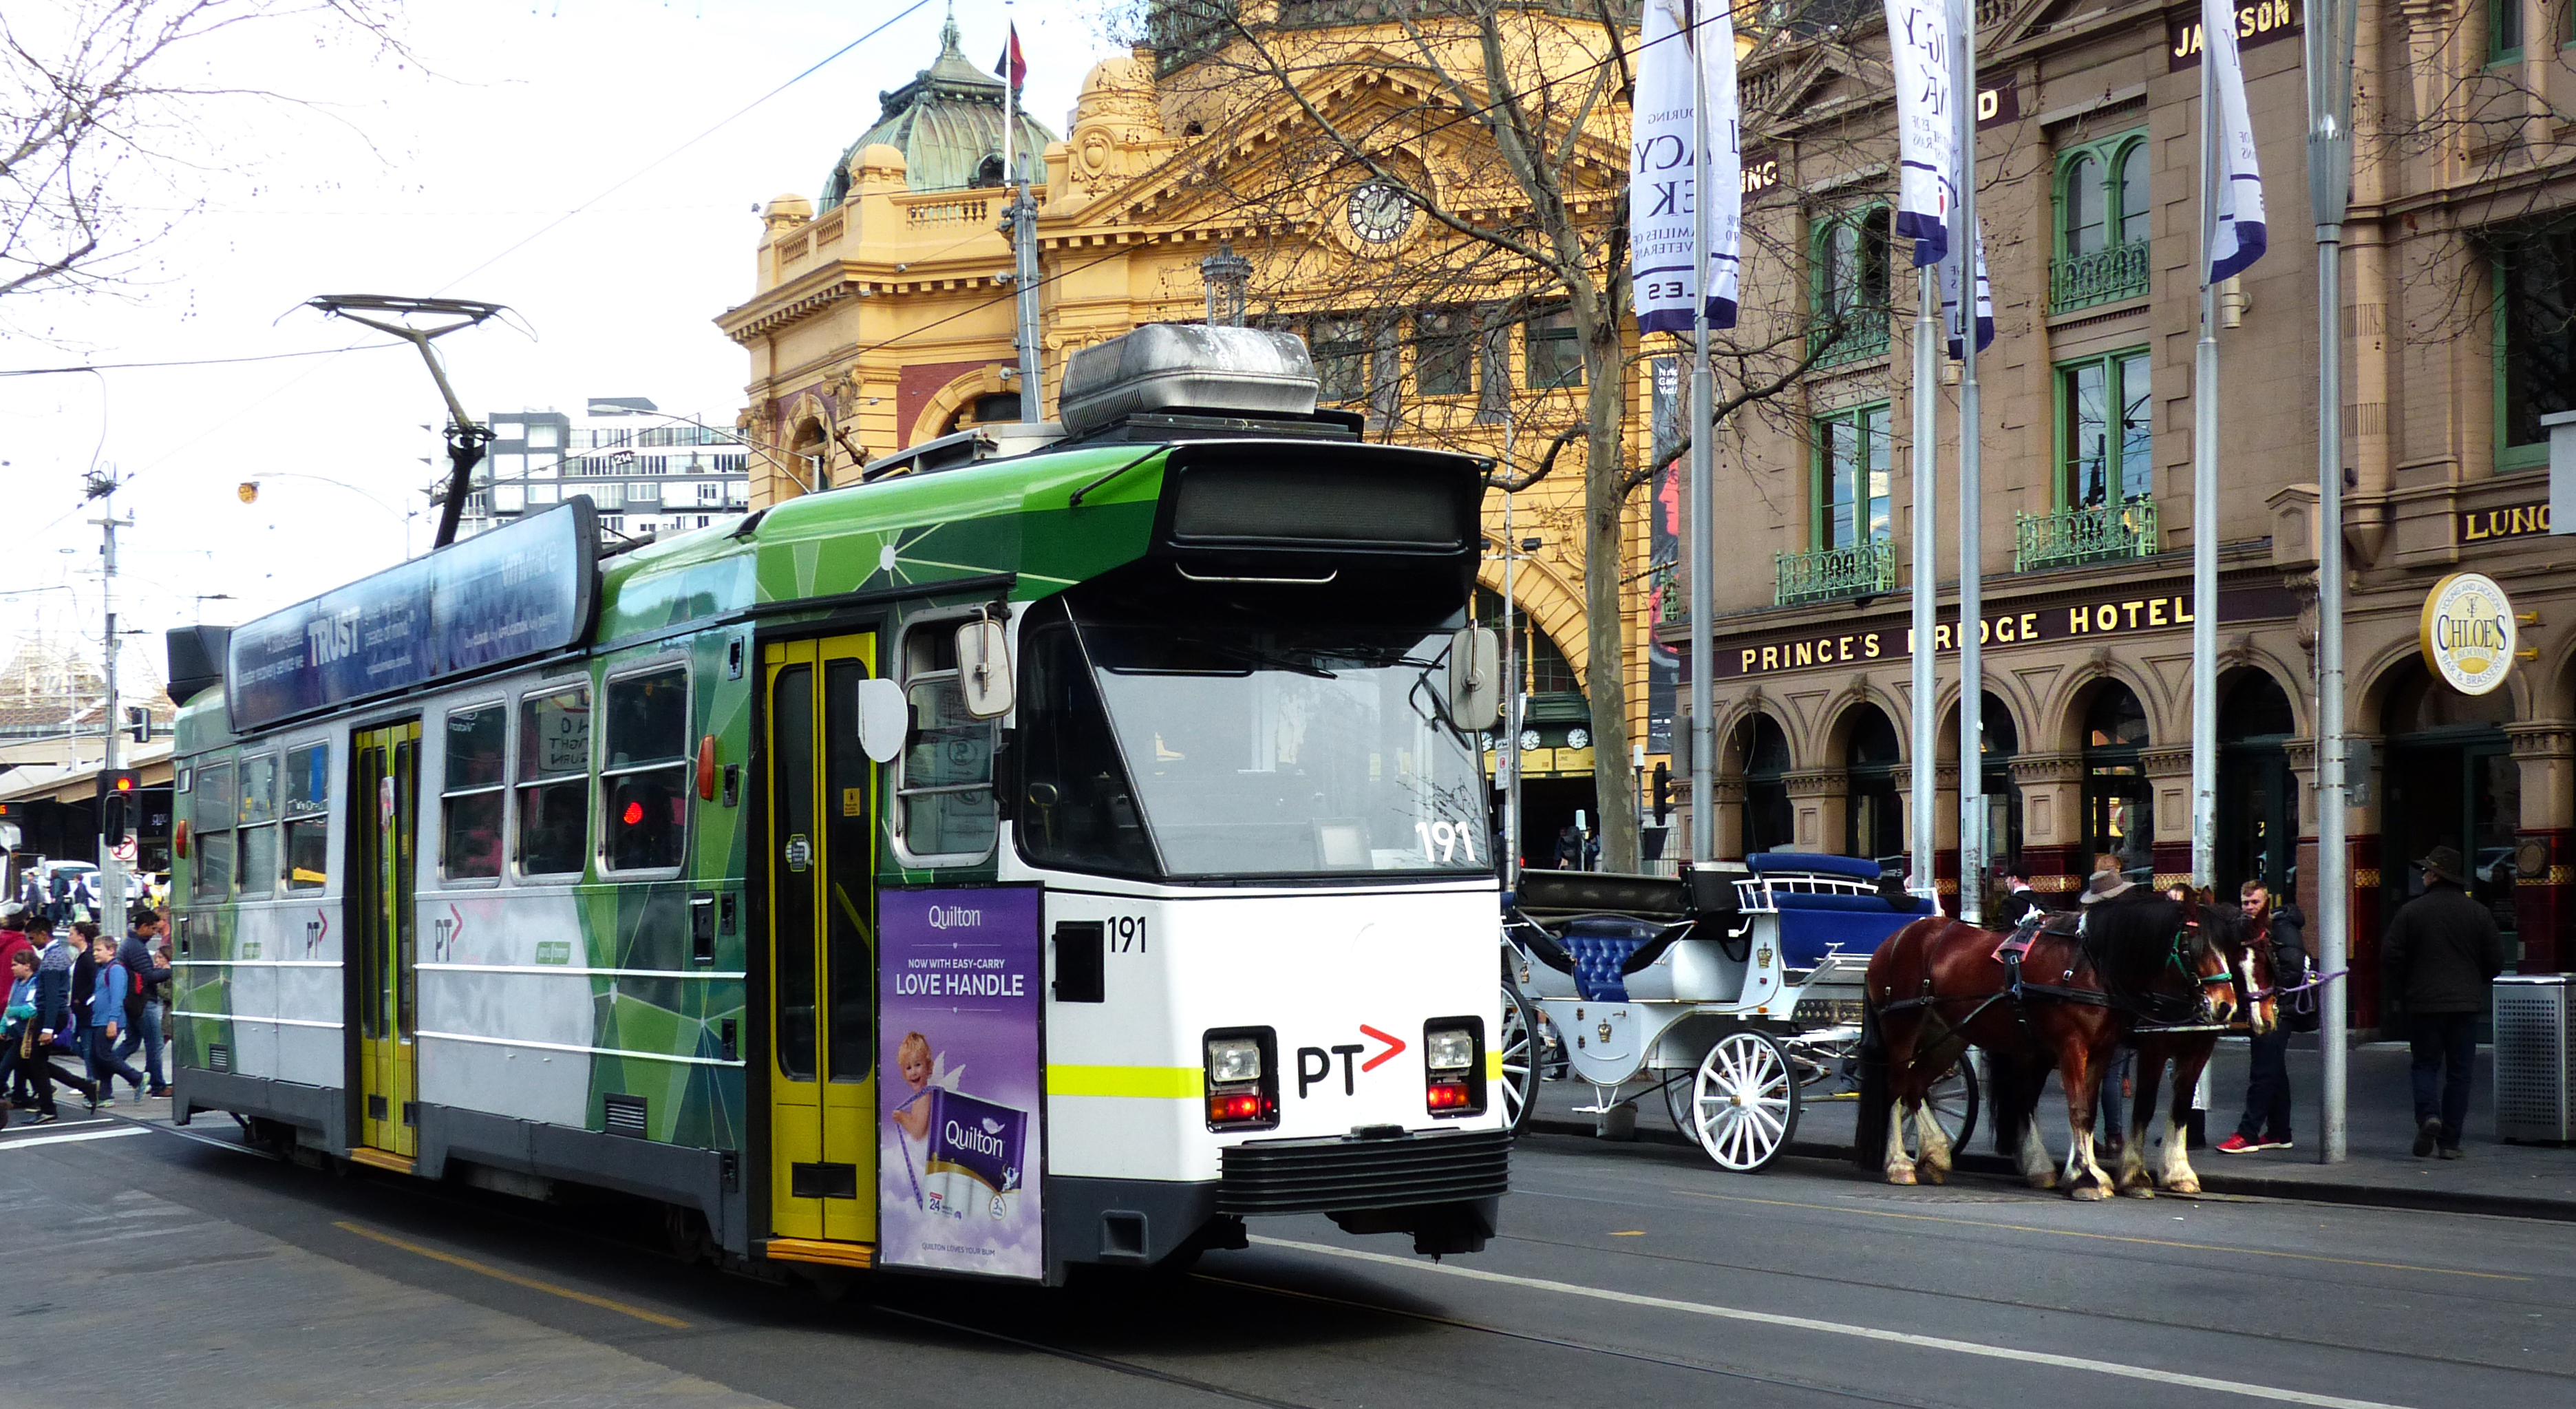
rail, city, tram, streetcar, transport, vehicle, horse, cable car, public transport, bus, panasonic, lumixfz200, trolleybus, passangertransport, tours, land vehicle, mode of transport, metropolitan area